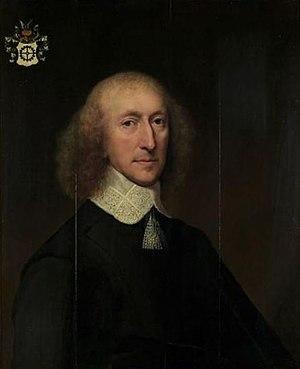
La liste des bourgmestres de Rotterdam a pour objectif de recenser l'ensemble des bourgmestres cette ville néerlandaise. Cette liste, non exhaustive, recouvre une période allant de 1622 jusqu'au début du XXIᵉ siècle.